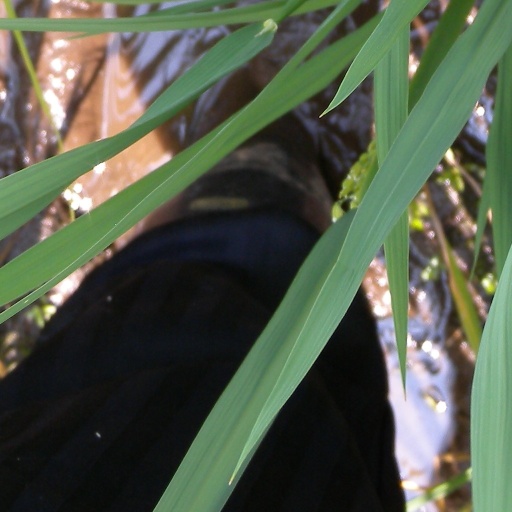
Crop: rice